The Scenics

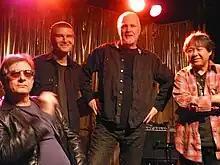
Ken Badger, Mark Perkell, Andy Meyers, Mike Young of The Scenics at "This Ain't Hollywood", Hamilton, Ontario 2009

In December 2008 The Scenics played at the Last Pogo's 30th anniversary at the Horseshoe Tavern with several other bands. The event is filmed by Colin Brunton. As well, the band went into #9 Studio and recorded 14 songs.